Clara Vespermann

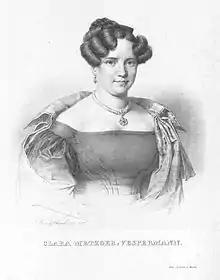
Klara Vespermann (1799–1827)

Clara Vespermann, born Clara Metzger, also Clara Metzger-Vespermann, (13 April 1799 – 6 March 1827) was a German operatic soprano.